Butch Walker

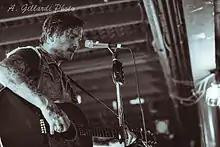
Walker performing live in 2014.

On March 27, 2020, Walker premiered the first promo track for his upcoming album named "American Love Story", which was set to be released on May 8. The song "Pretty Crazy" was released on social media and streaming services.